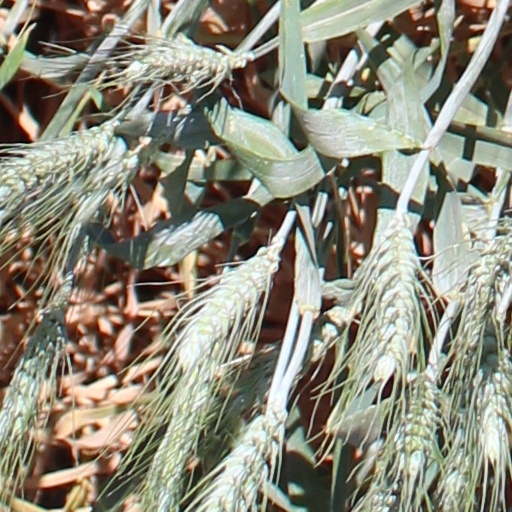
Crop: wheat